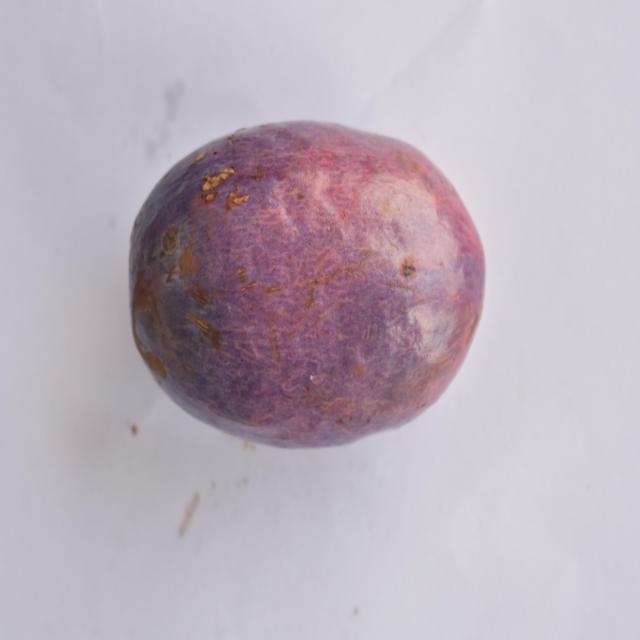
Plum grade: unripe